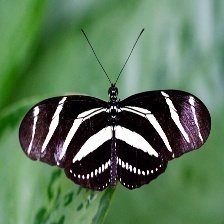
Species: ZEBRA LONG WING